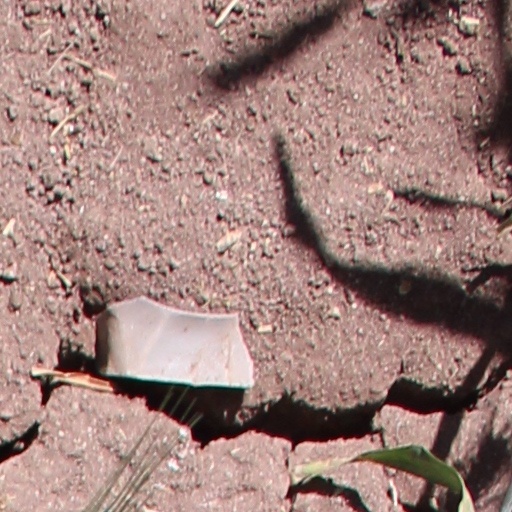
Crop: wheat